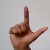
The image shows a hand gesture representing the letter 'L' in Indian Sign Language.